Abbuoto

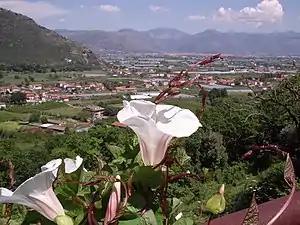
Abbuoto is planted throughout the Lazio region, including around the commune of Fondi "(pictured)".

Abbuoto is found primarily in the Lazio region of central Italy where it associated with the villages of Fiuggi, Fondi, Formia, Monte San Biagio and Terracina. There is also some plantings in Campania around Sessa Aurunca where the grape is often blended with Piedirosso and Primitivo. As of 2000, there were 717 ha (1,772 acres) of the variety planted throughout Italy.